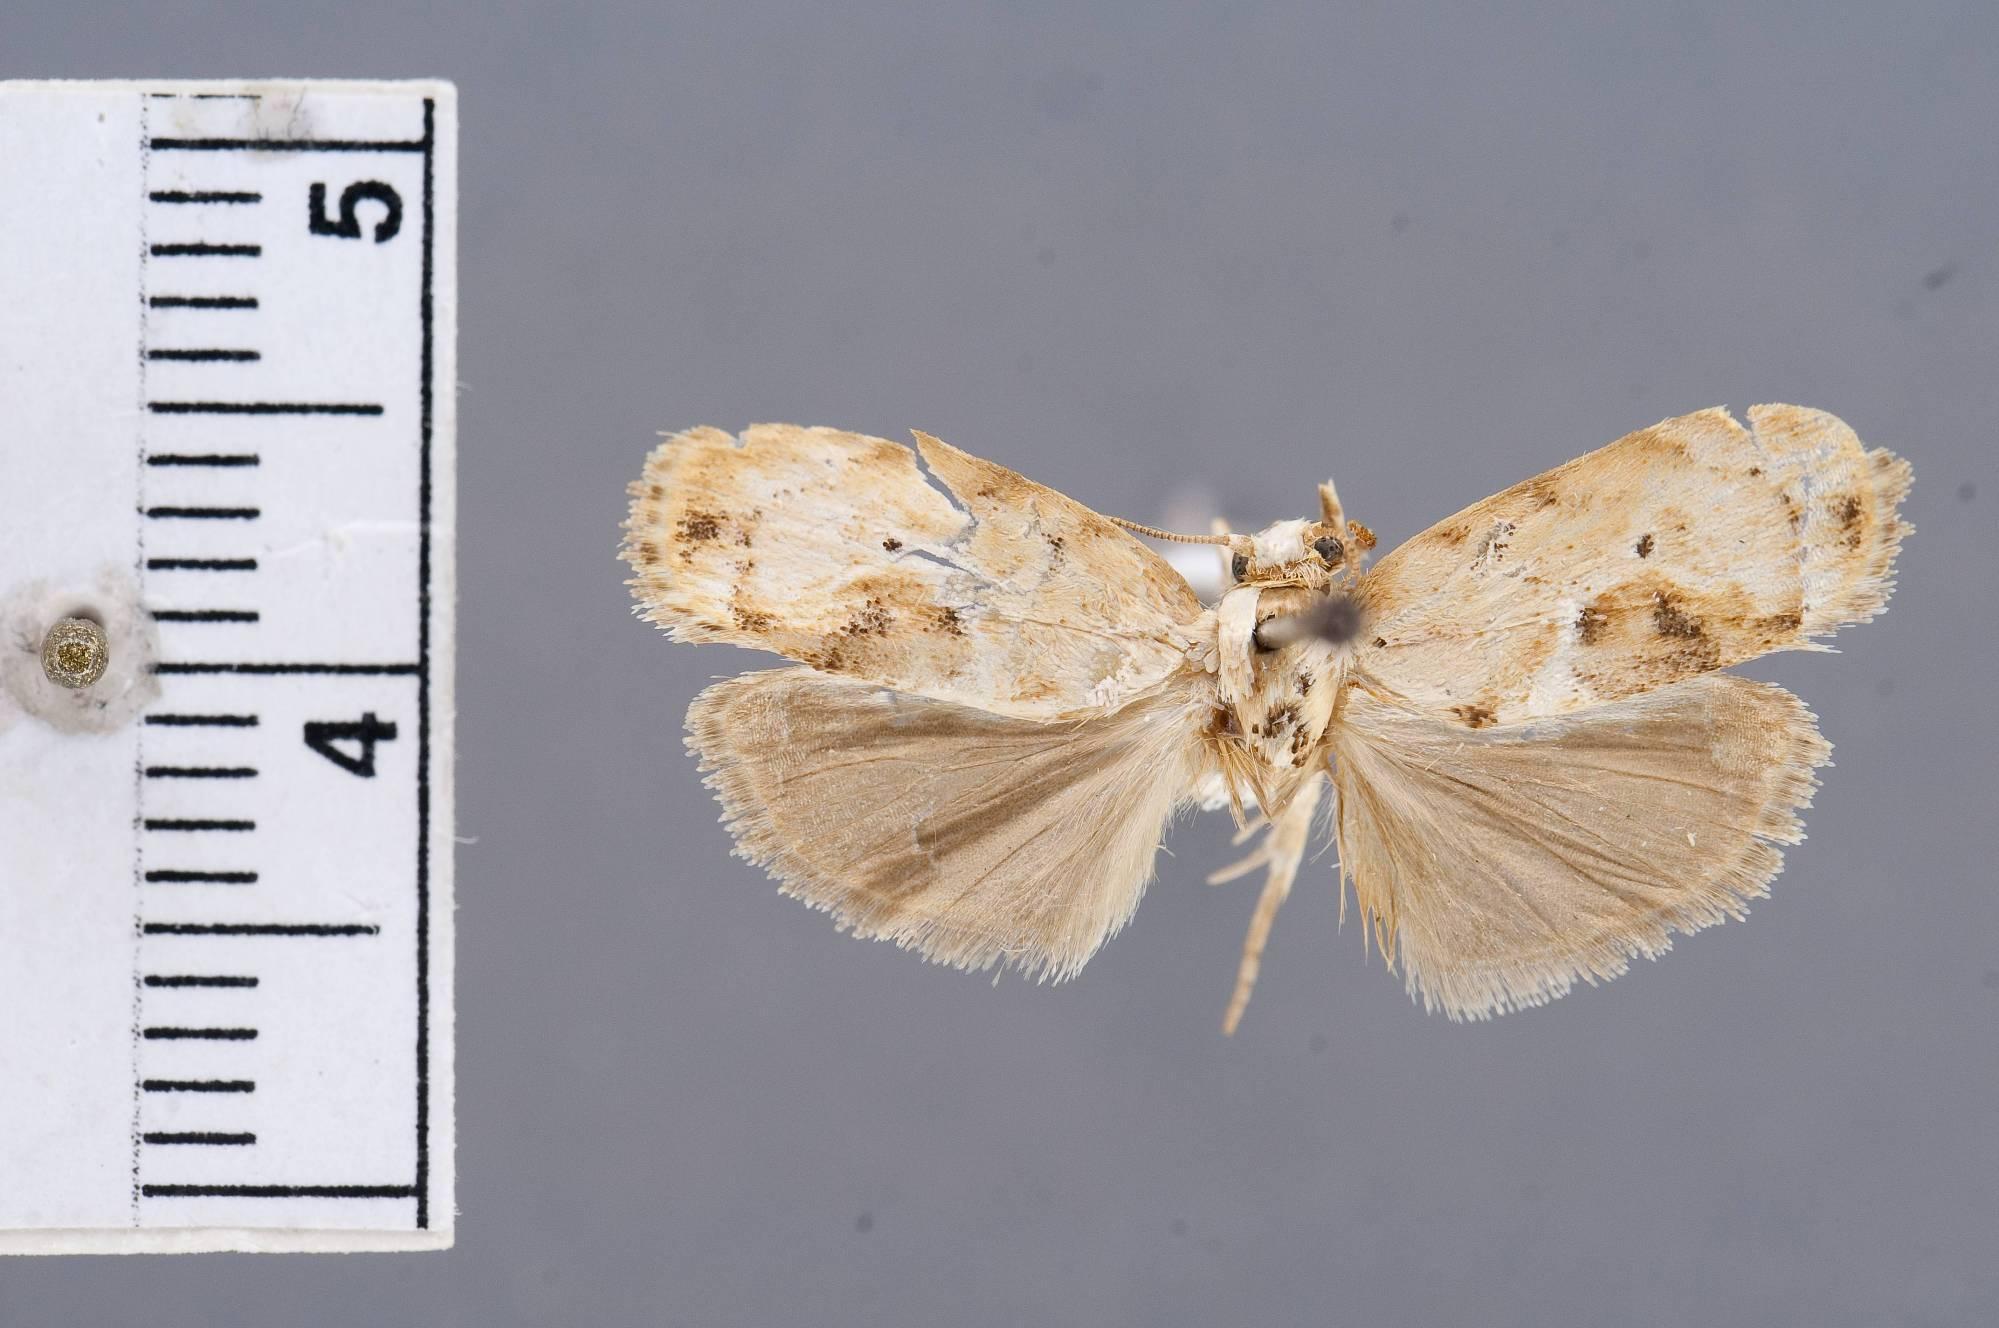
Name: Stenoma laetifica
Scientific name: Stenoma laetifica Busck, 1920
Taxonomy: Animalia, Arthropoda, Insecta, Lepidoptera, Glossata, Depressariidae, Stenomatinae
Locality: Cayuga, Guatemala
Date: [Not Stated]